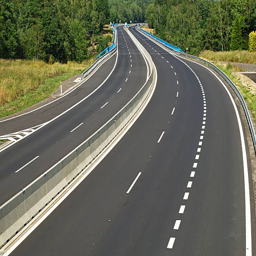
empty highway disappearing into the trees in the forest